St. Sixtus' Abbey

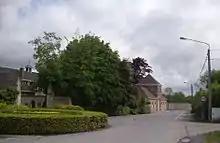
St. Sixtus' Abbey

St. Sixtus' Abbey, Westvleteren, which belongs to the Cistercians of Strict Observance, or Trappists, is a Roman Catholic abbey located in Westvleteren, in the Belgian Province of West Flanders. The abbey is famous for its spiritual life, characterised by prayer, reading, and manual work, the three basic elements of Trappist life.